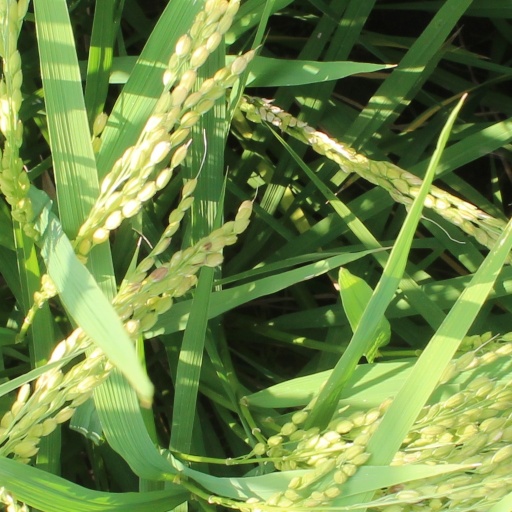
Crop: rice